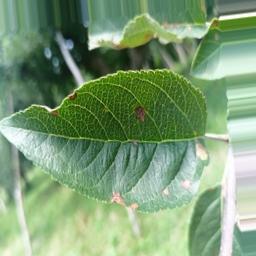
Label: Alternaria